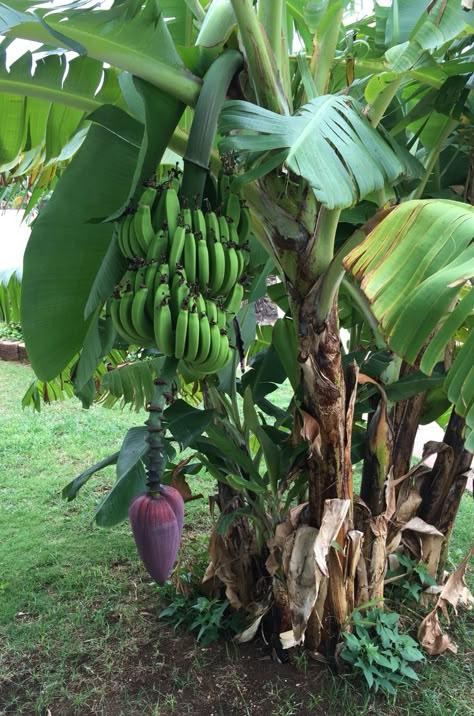
Katika shamba kubwa sana, sehemu ndogo imepangwa miti aina ya migomba iliyoota vizuri kwa rangi ya kijani kibichi, na imebeba mkungu mkubwa wa ndizi wa kijani uliokomaa. Mazingira yanaakisi afya nzuri ya mimea na mkungu huu, wakulima huvuna kwa ajili ya matumizi binafsi au biashara.